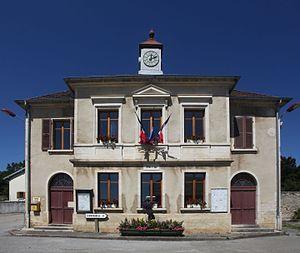
Mairie de Lent (Jura).
Lent est une commune française située dans le département du Jura en région Bourgogne-Franche-Comté.